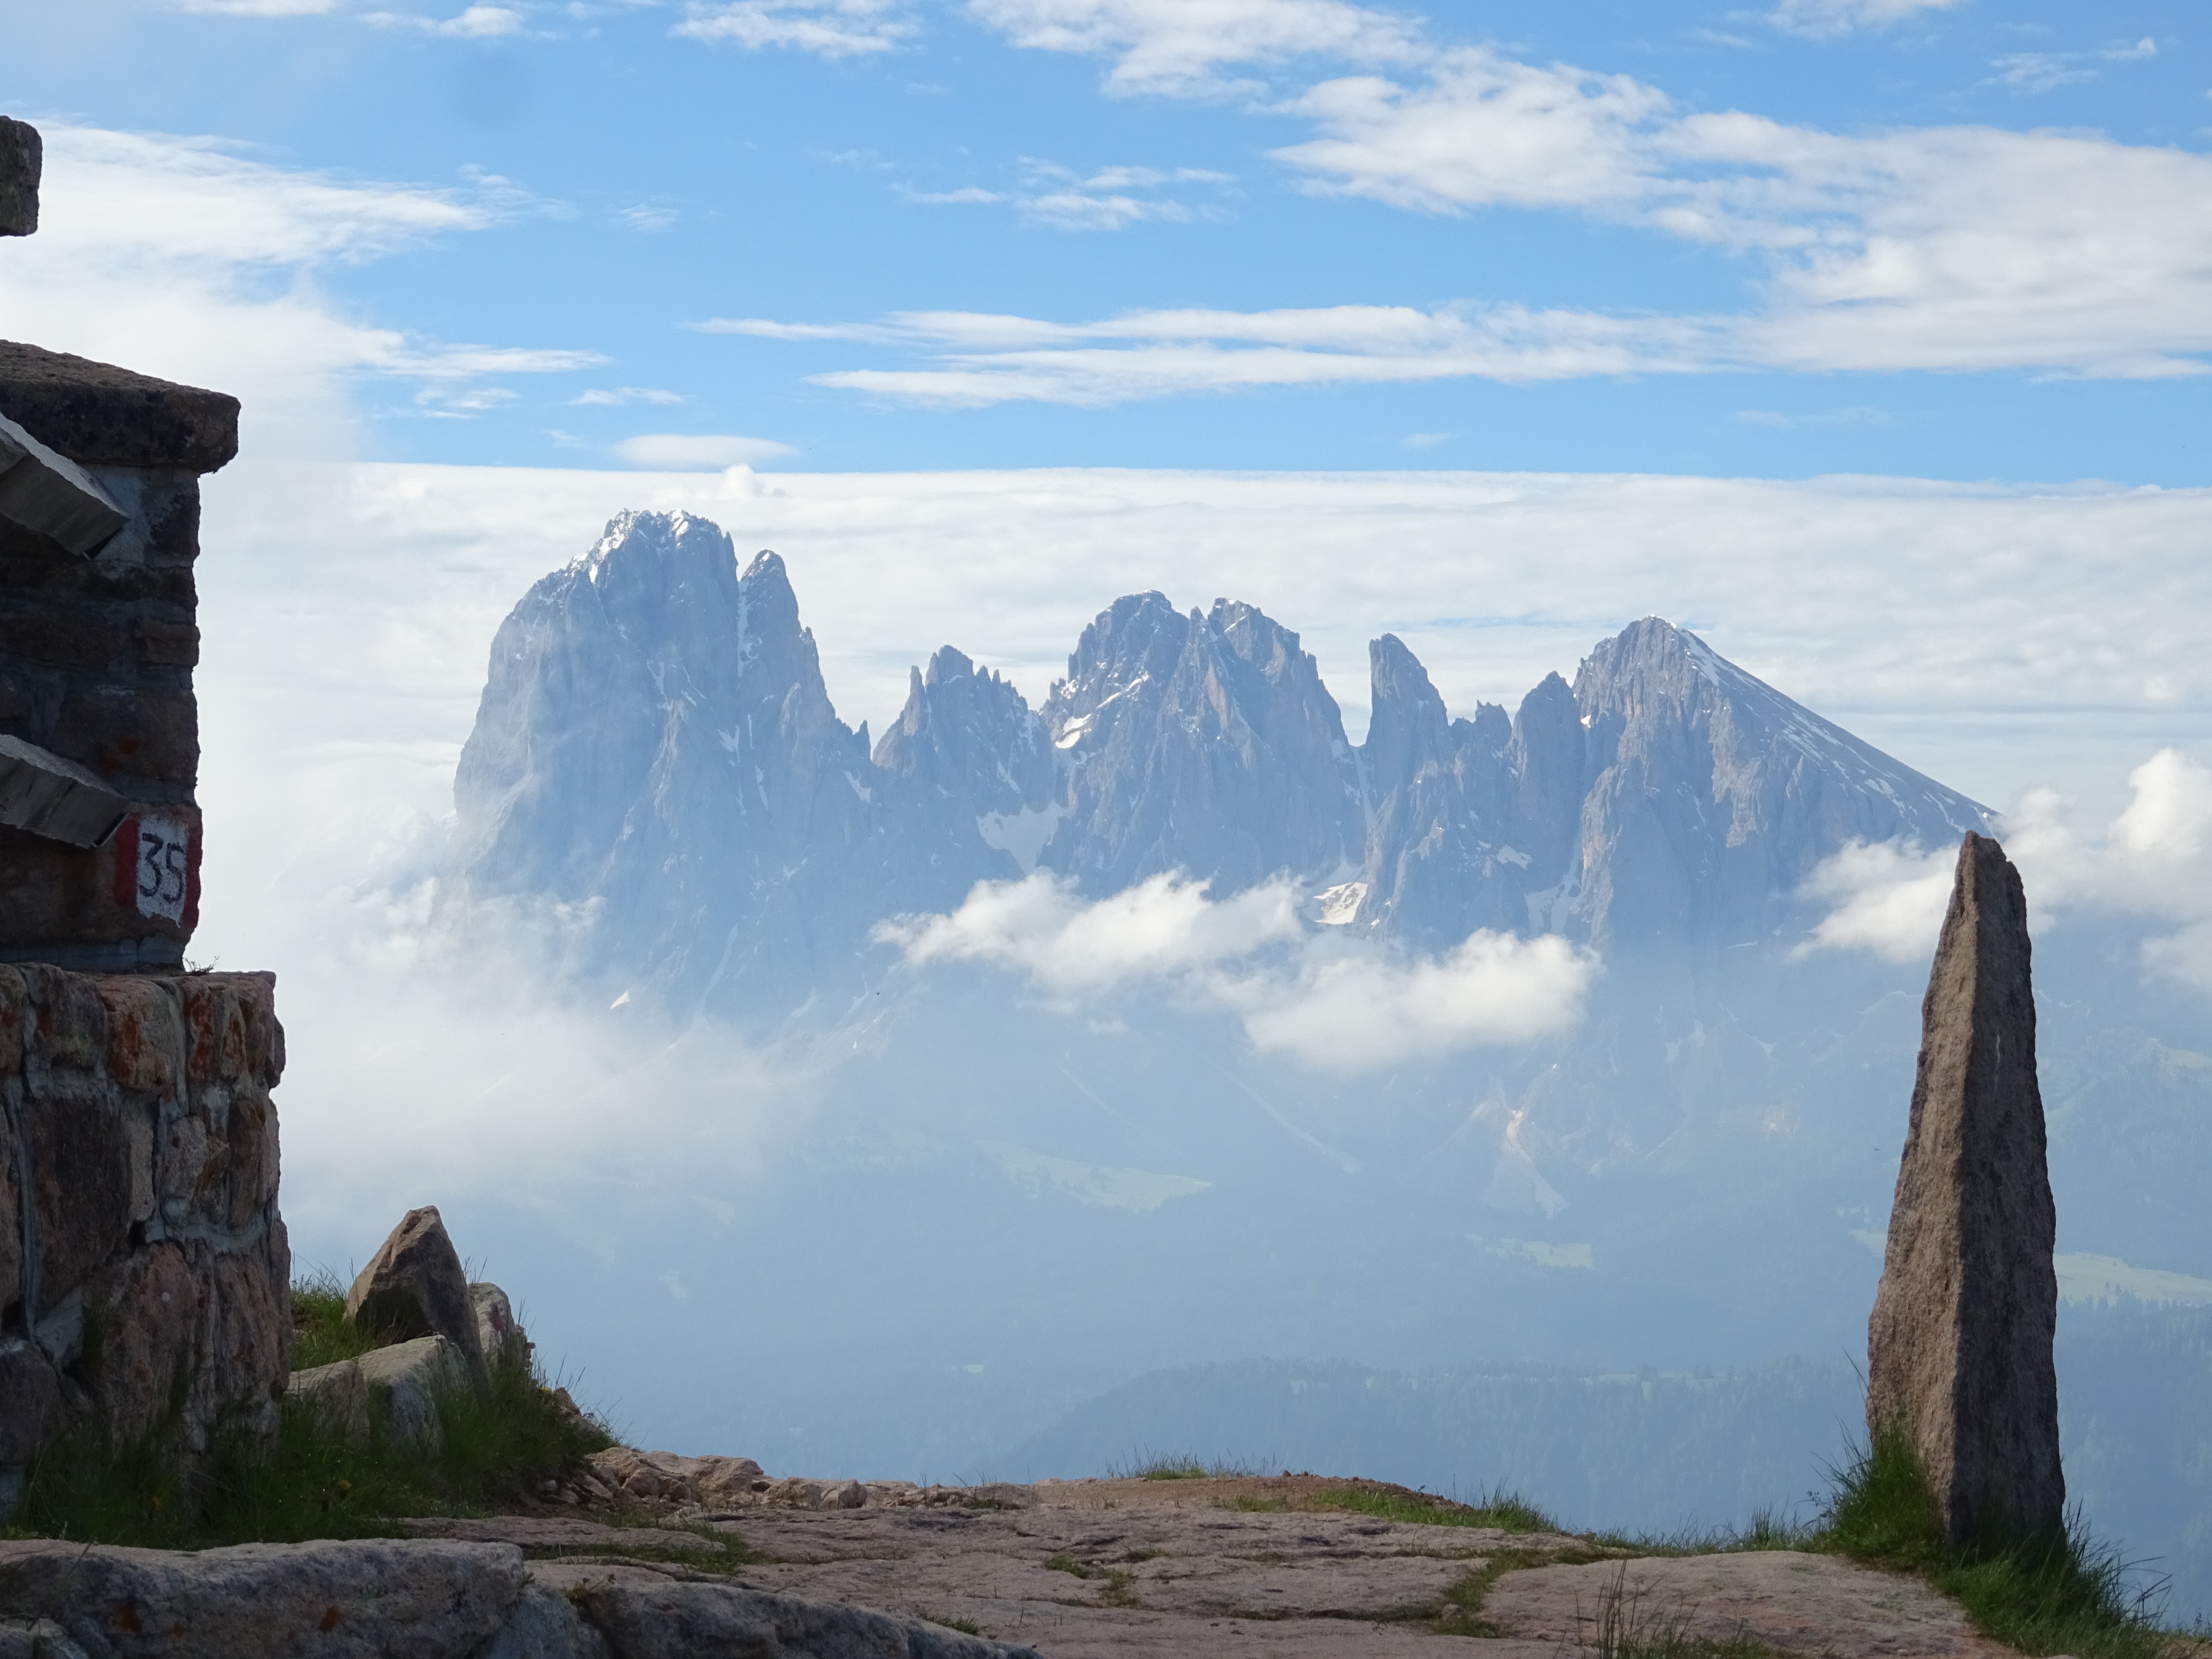
landscape, rock, wilderness, walking, mountain, adventure, view, valley, mountain range, formation, cliff, park, terrain, national park, ridge, summit, geology, alps, badlands, plateau, landform, mountain hiking, dolorama, geographical feature, mountainous landforms